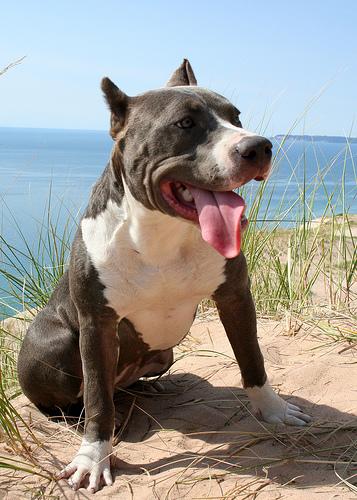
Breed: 216-n000078-American_Staffordshire_terrier